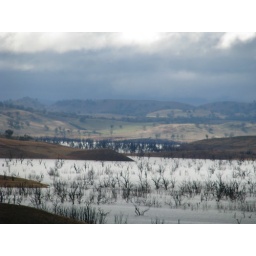
drowned trees in lake Hume with Hills of Bowna in background